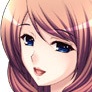
Portrait style: Anime Portrait